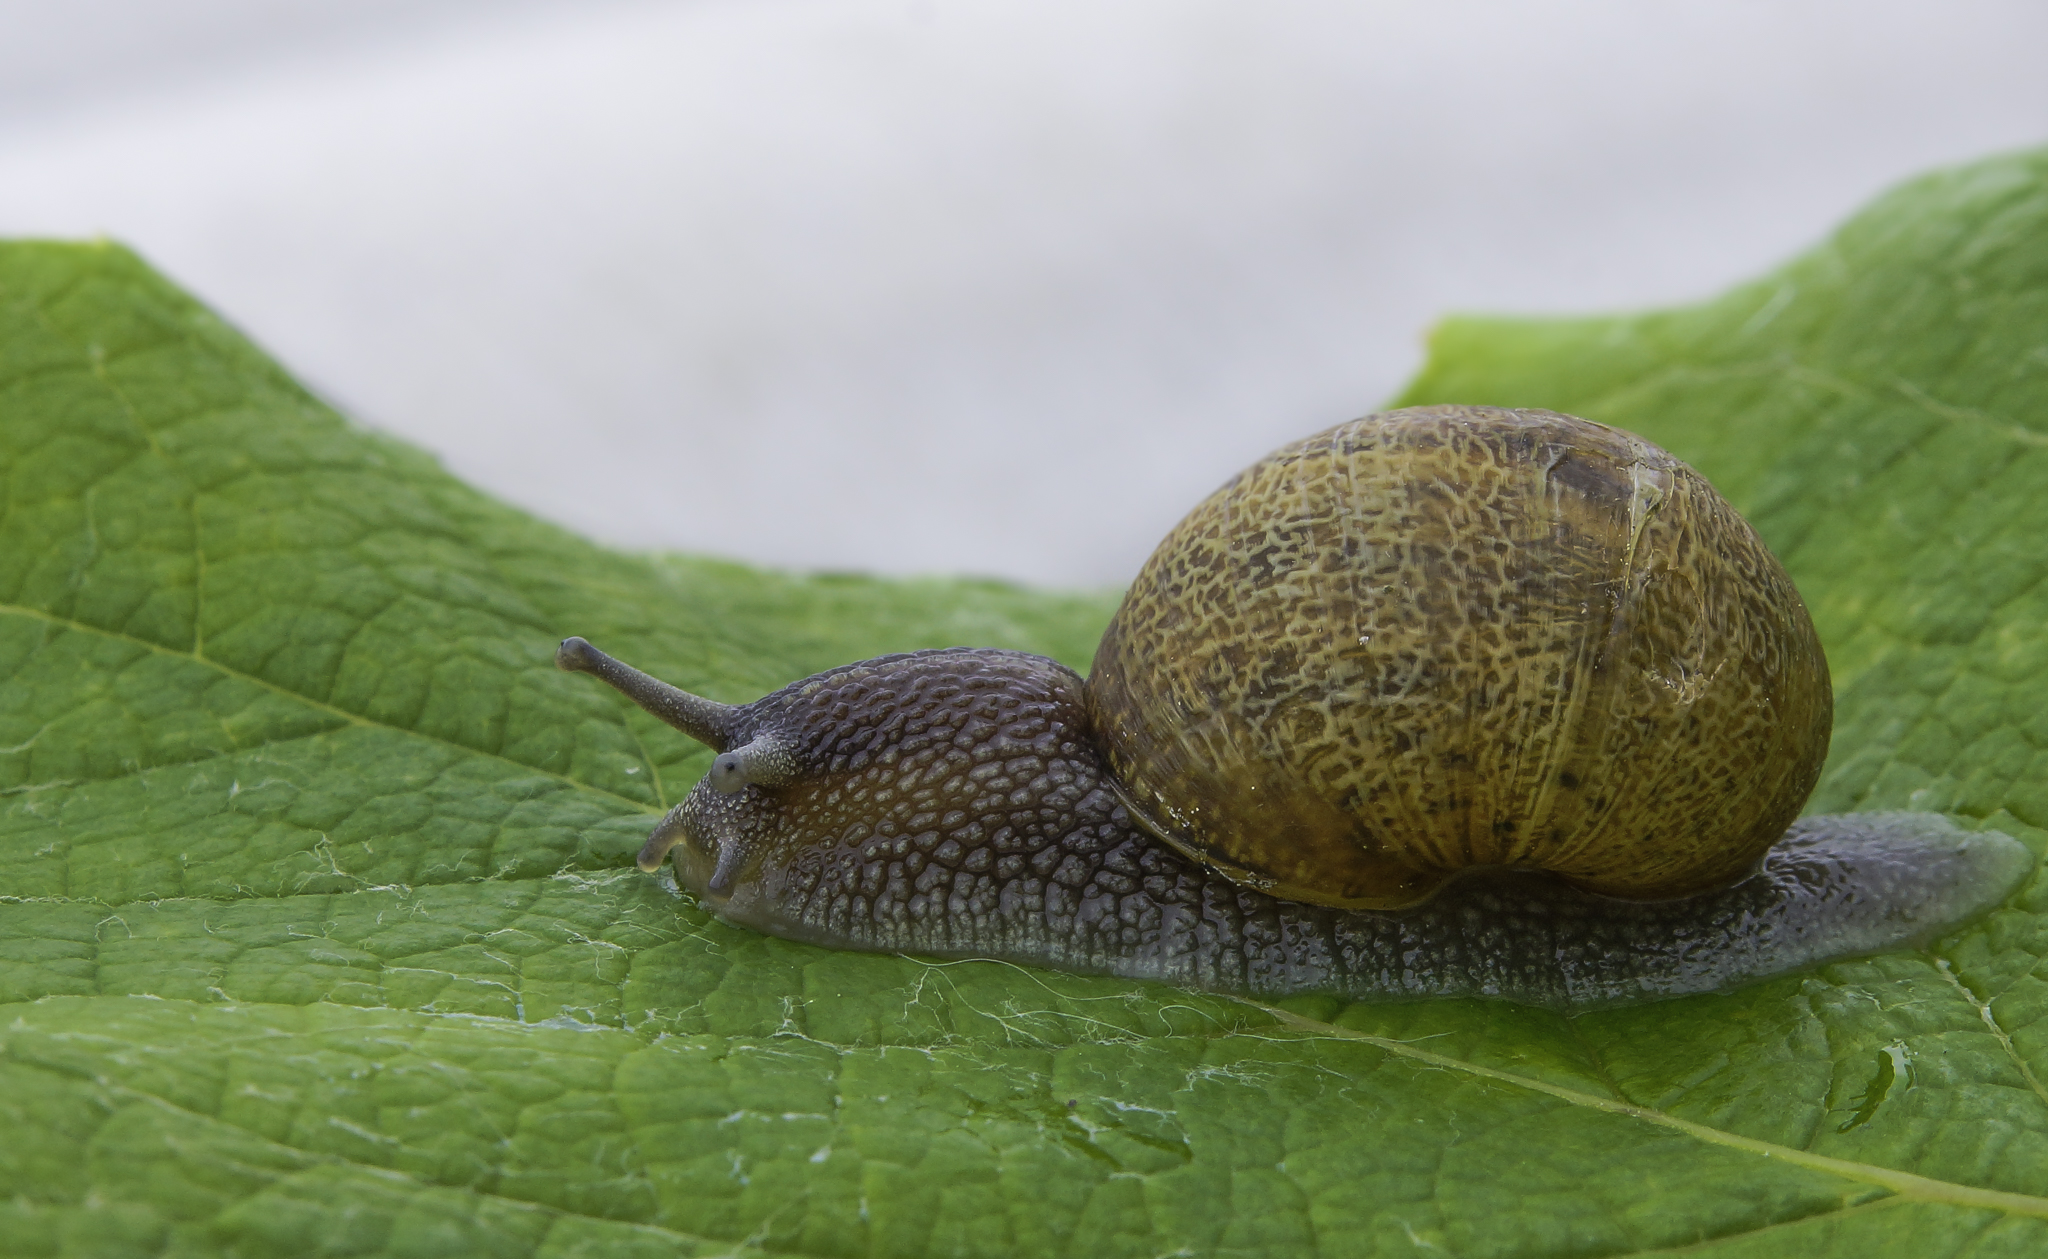
nature, leaf, photo, macro, fauna, invertebrate, close up, snail, animals, naturaleza, a77, molluscs, slug, snails, g, ggl1, gaby1, xovesphoto, animales, sonya77, caracoles, tamron60mm, gphoto, macro photography, gabrielcoru a, snails and slugs